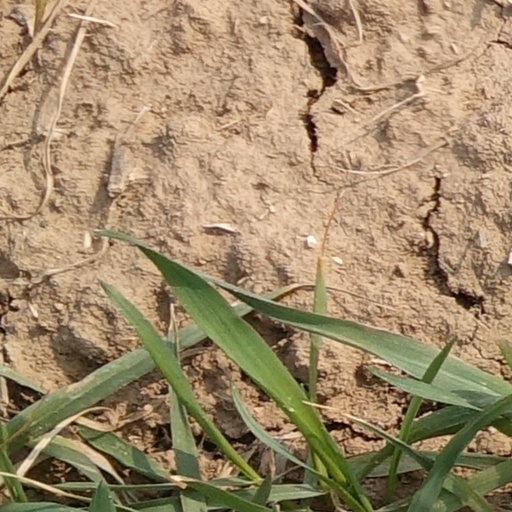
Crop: wheat